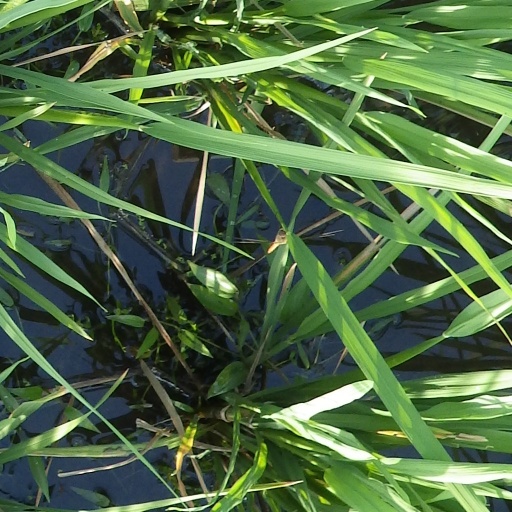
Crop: rice